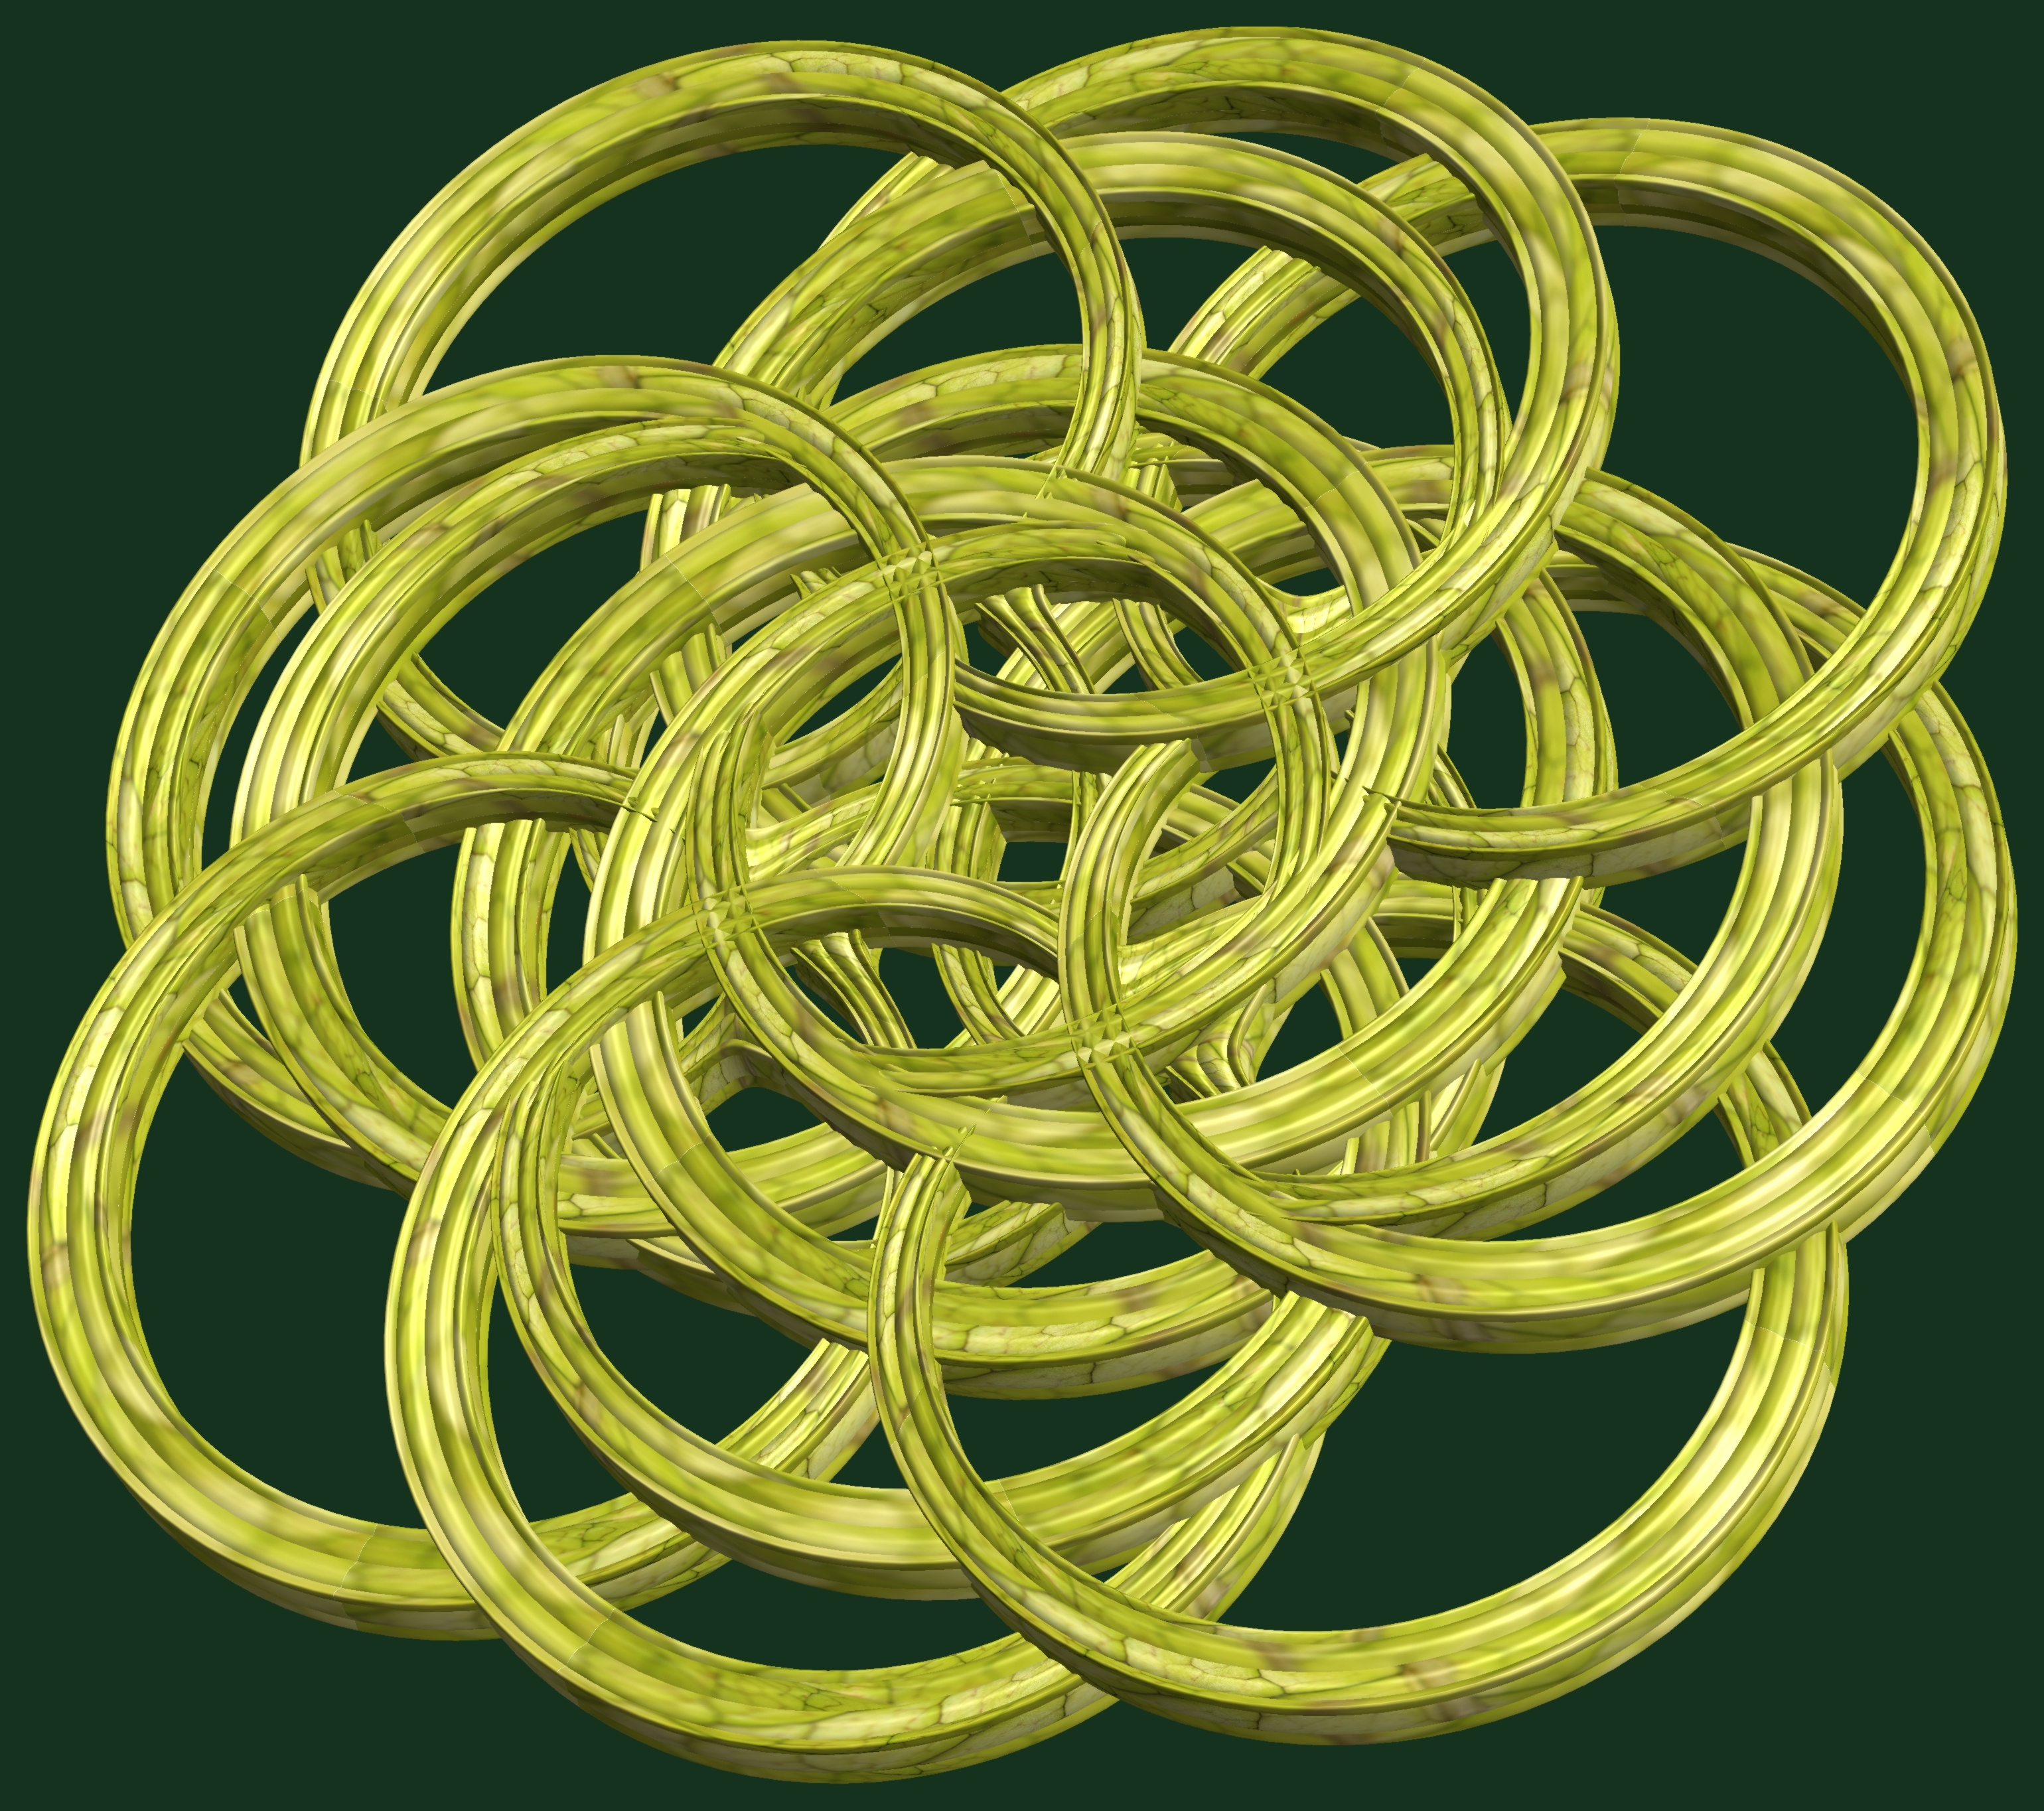
structure, texture, pattern, green, circle, font, design, symmetry, 3d, graphic, rings, knot, torus, mathematica, cg, parametricplot3d, code, program, algorithm, abstruct, mapping